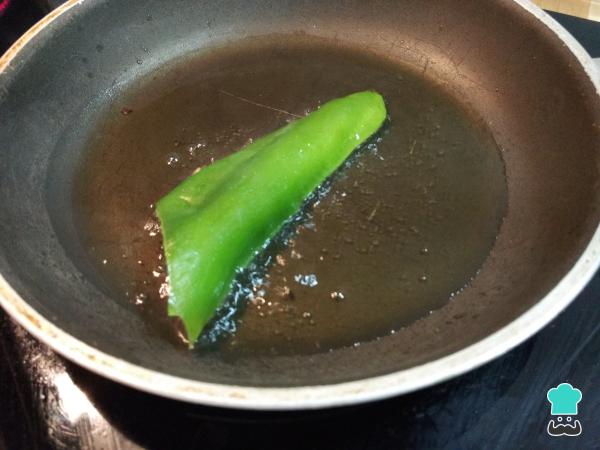
Quitamos el tallo del pimiento, eliminamos las pepitas, lo cortamos por la mitad y lo freímos en abundante aceite de oliva.